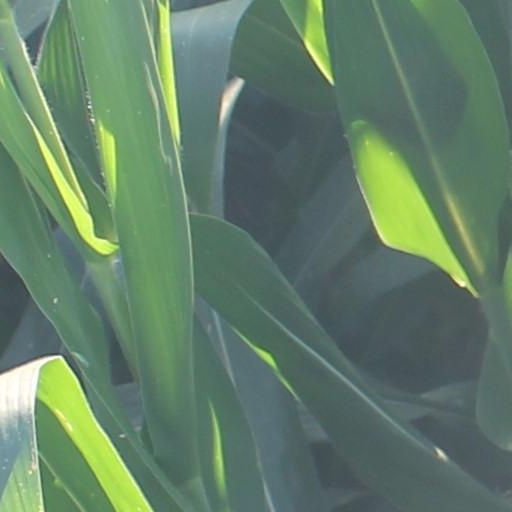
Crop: maize; corn